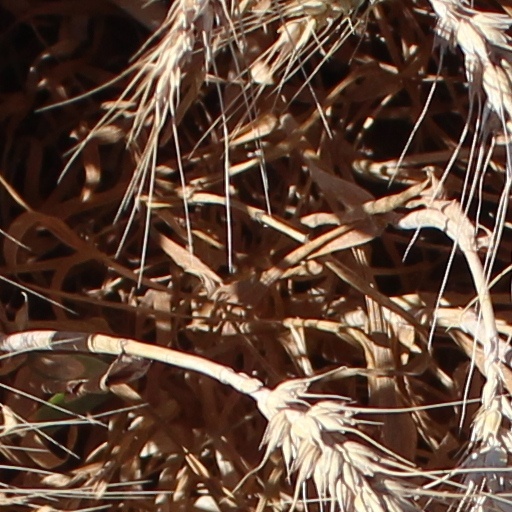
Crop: wheat